More Pricks Than Kicks

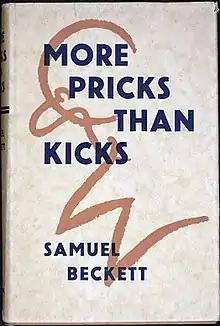
First edition (publ. Chatto & Windus)

More Pricks Than Kicks is a collection of short prose by Samuel Beckett, first published in 1934. It contains extracts from his earlier novel, "Dream of Fair to Middling Women" (for which he was unable to find a publisher), as well as other short stories.